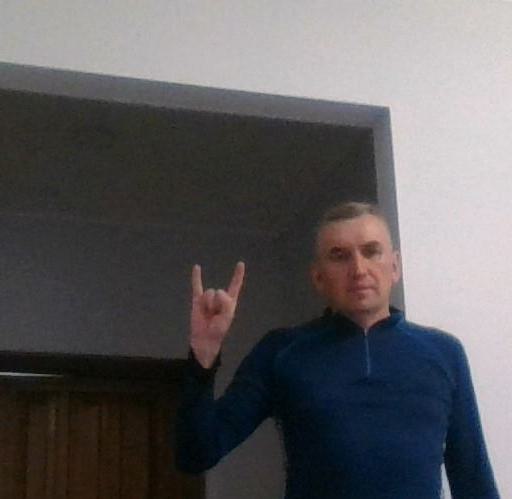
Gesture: rock